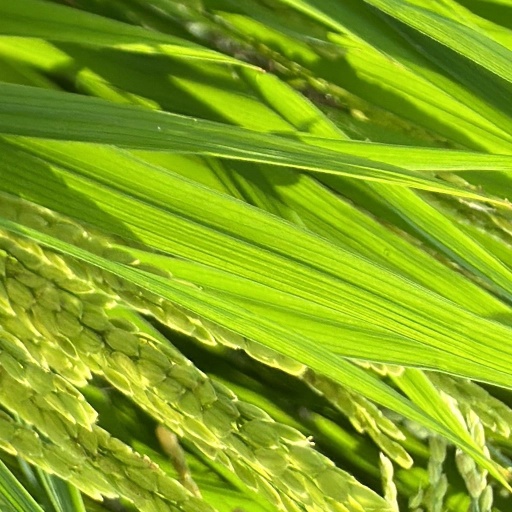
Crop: rice